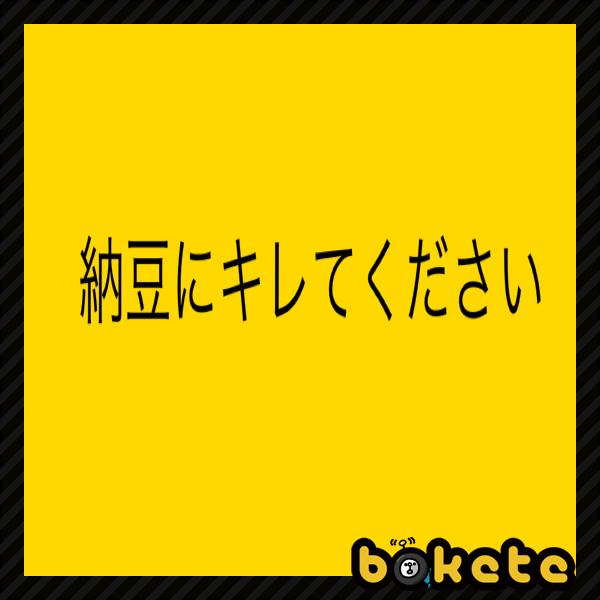
回答: あまったれんじゃねー!